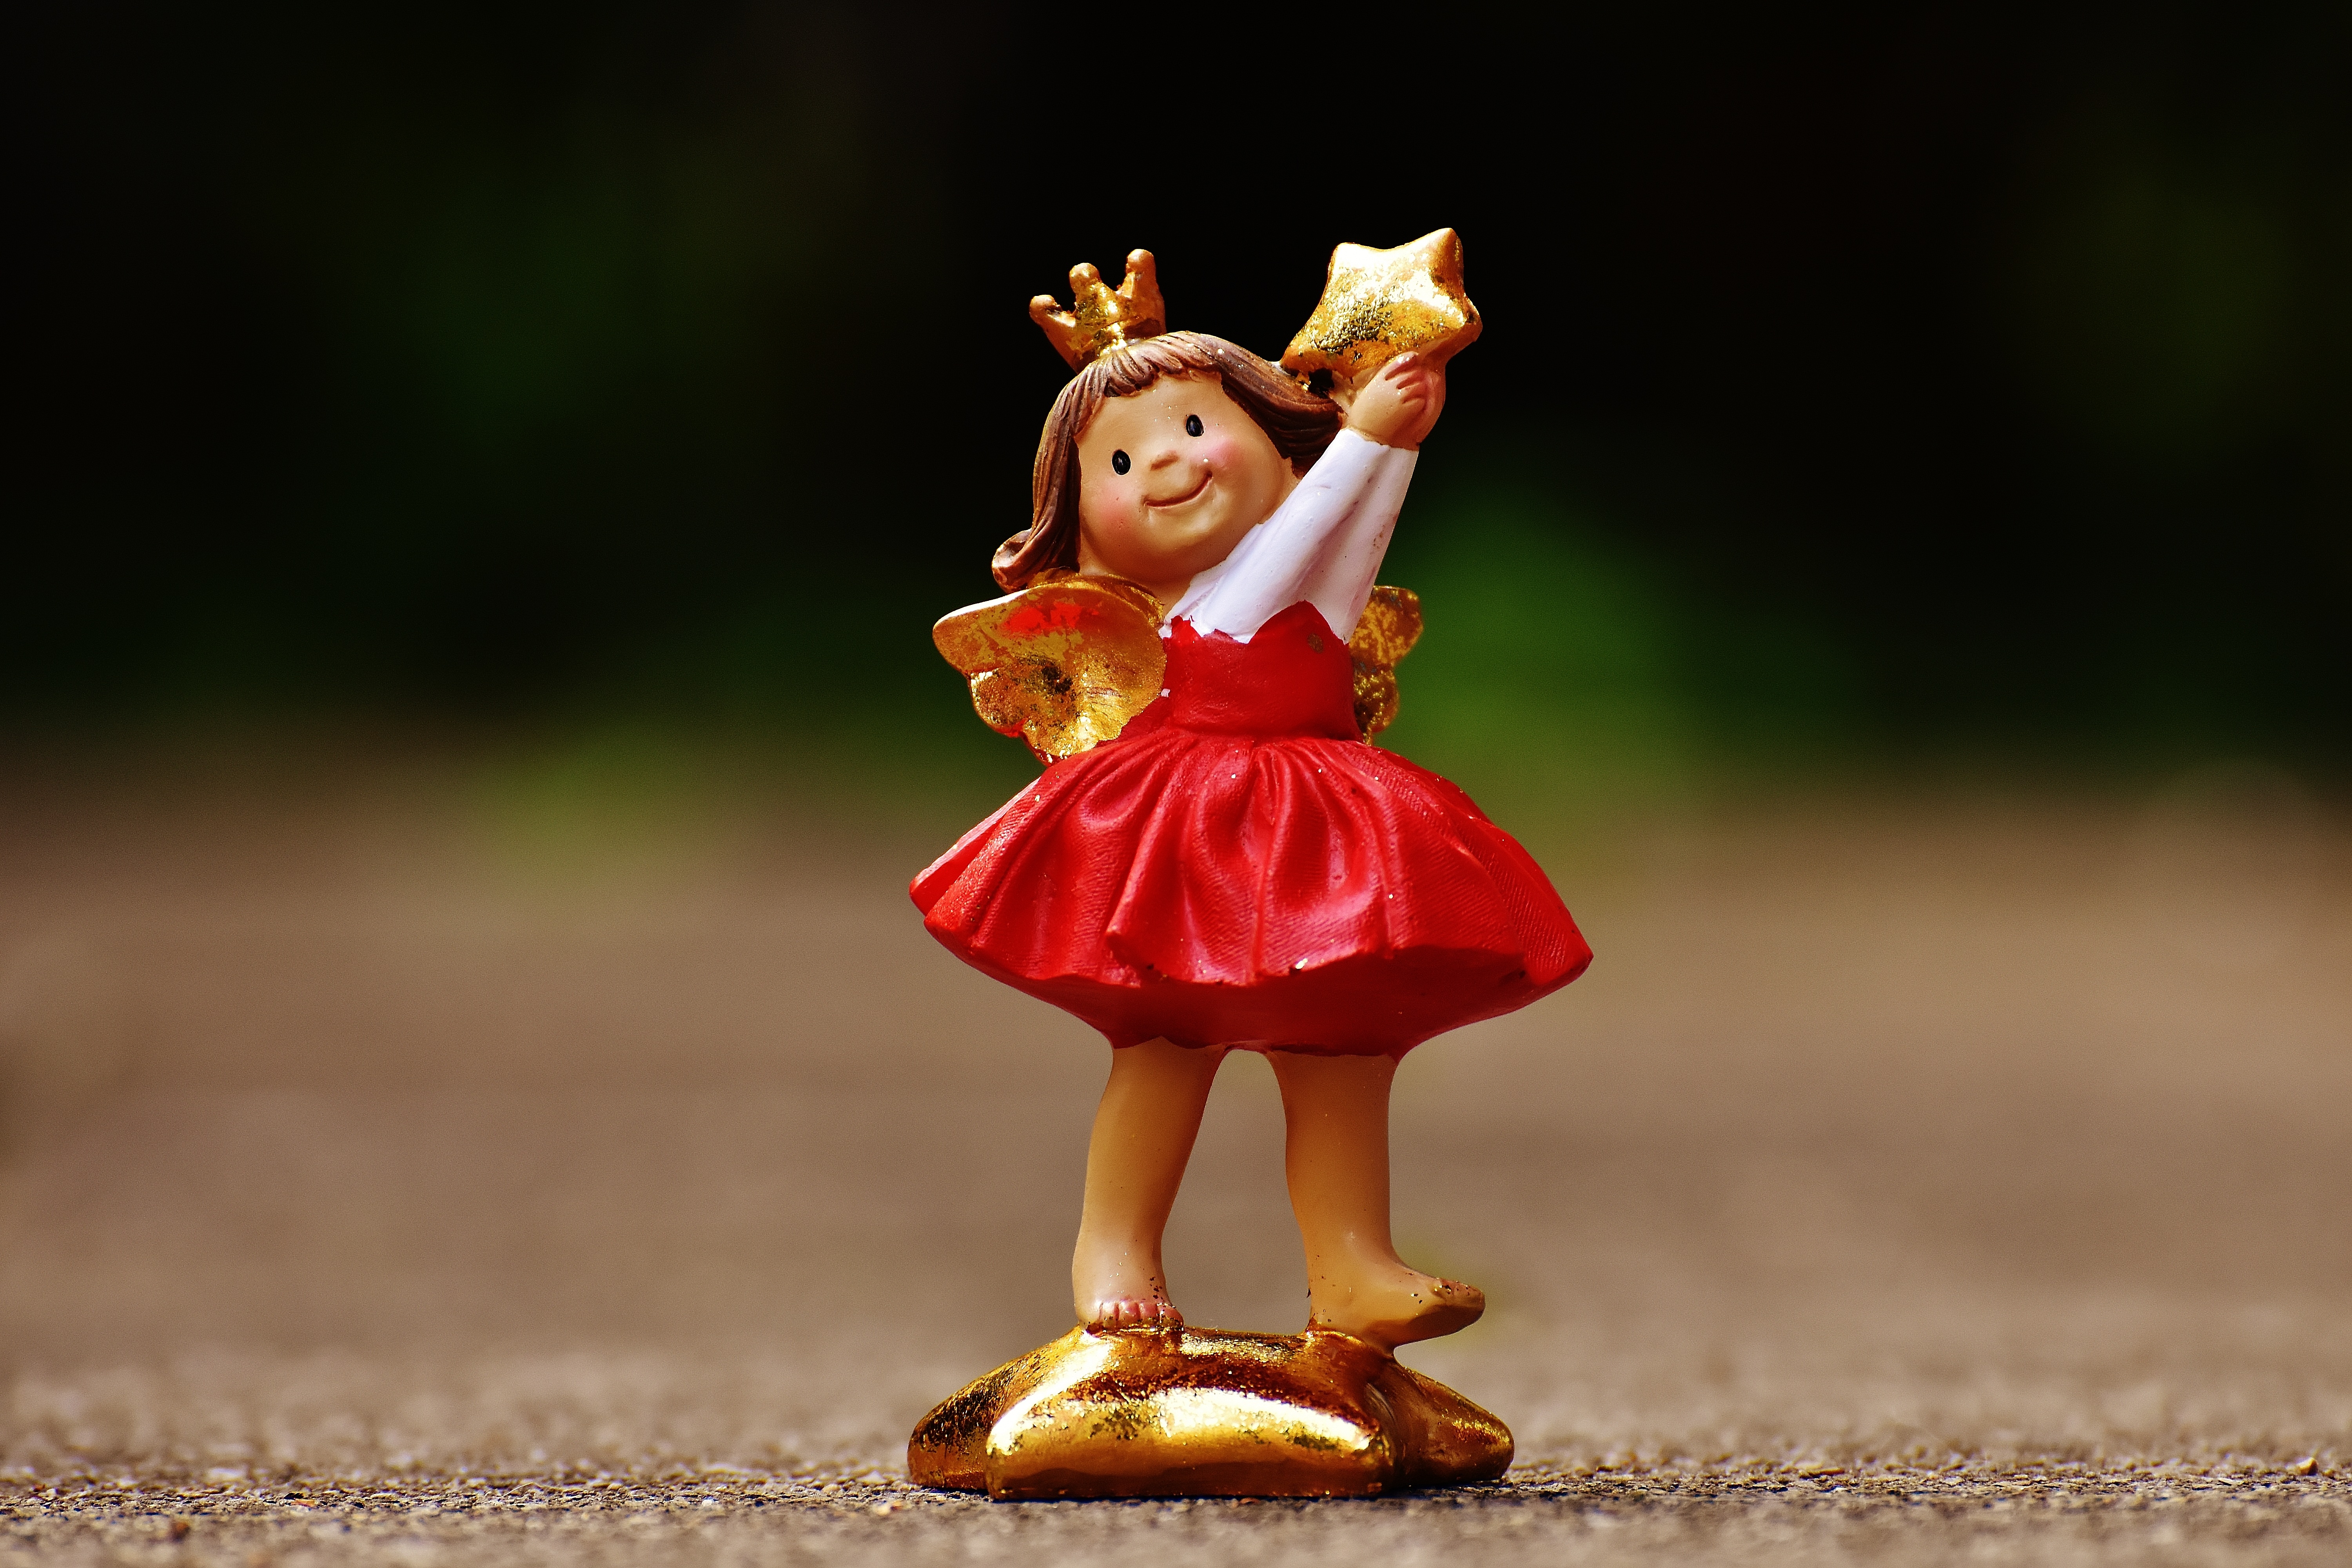
cute, statue, dance, ceramic, christmas, toy, fig, deco, angel, art, sports, faith, decorative, figurine, hope, figures, angel figure, entertainment, performing arts, guardian angel, schutzengelchen